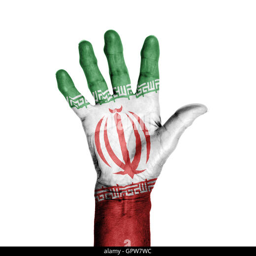
hand of an old woman , wrapped with a pattern of the flag